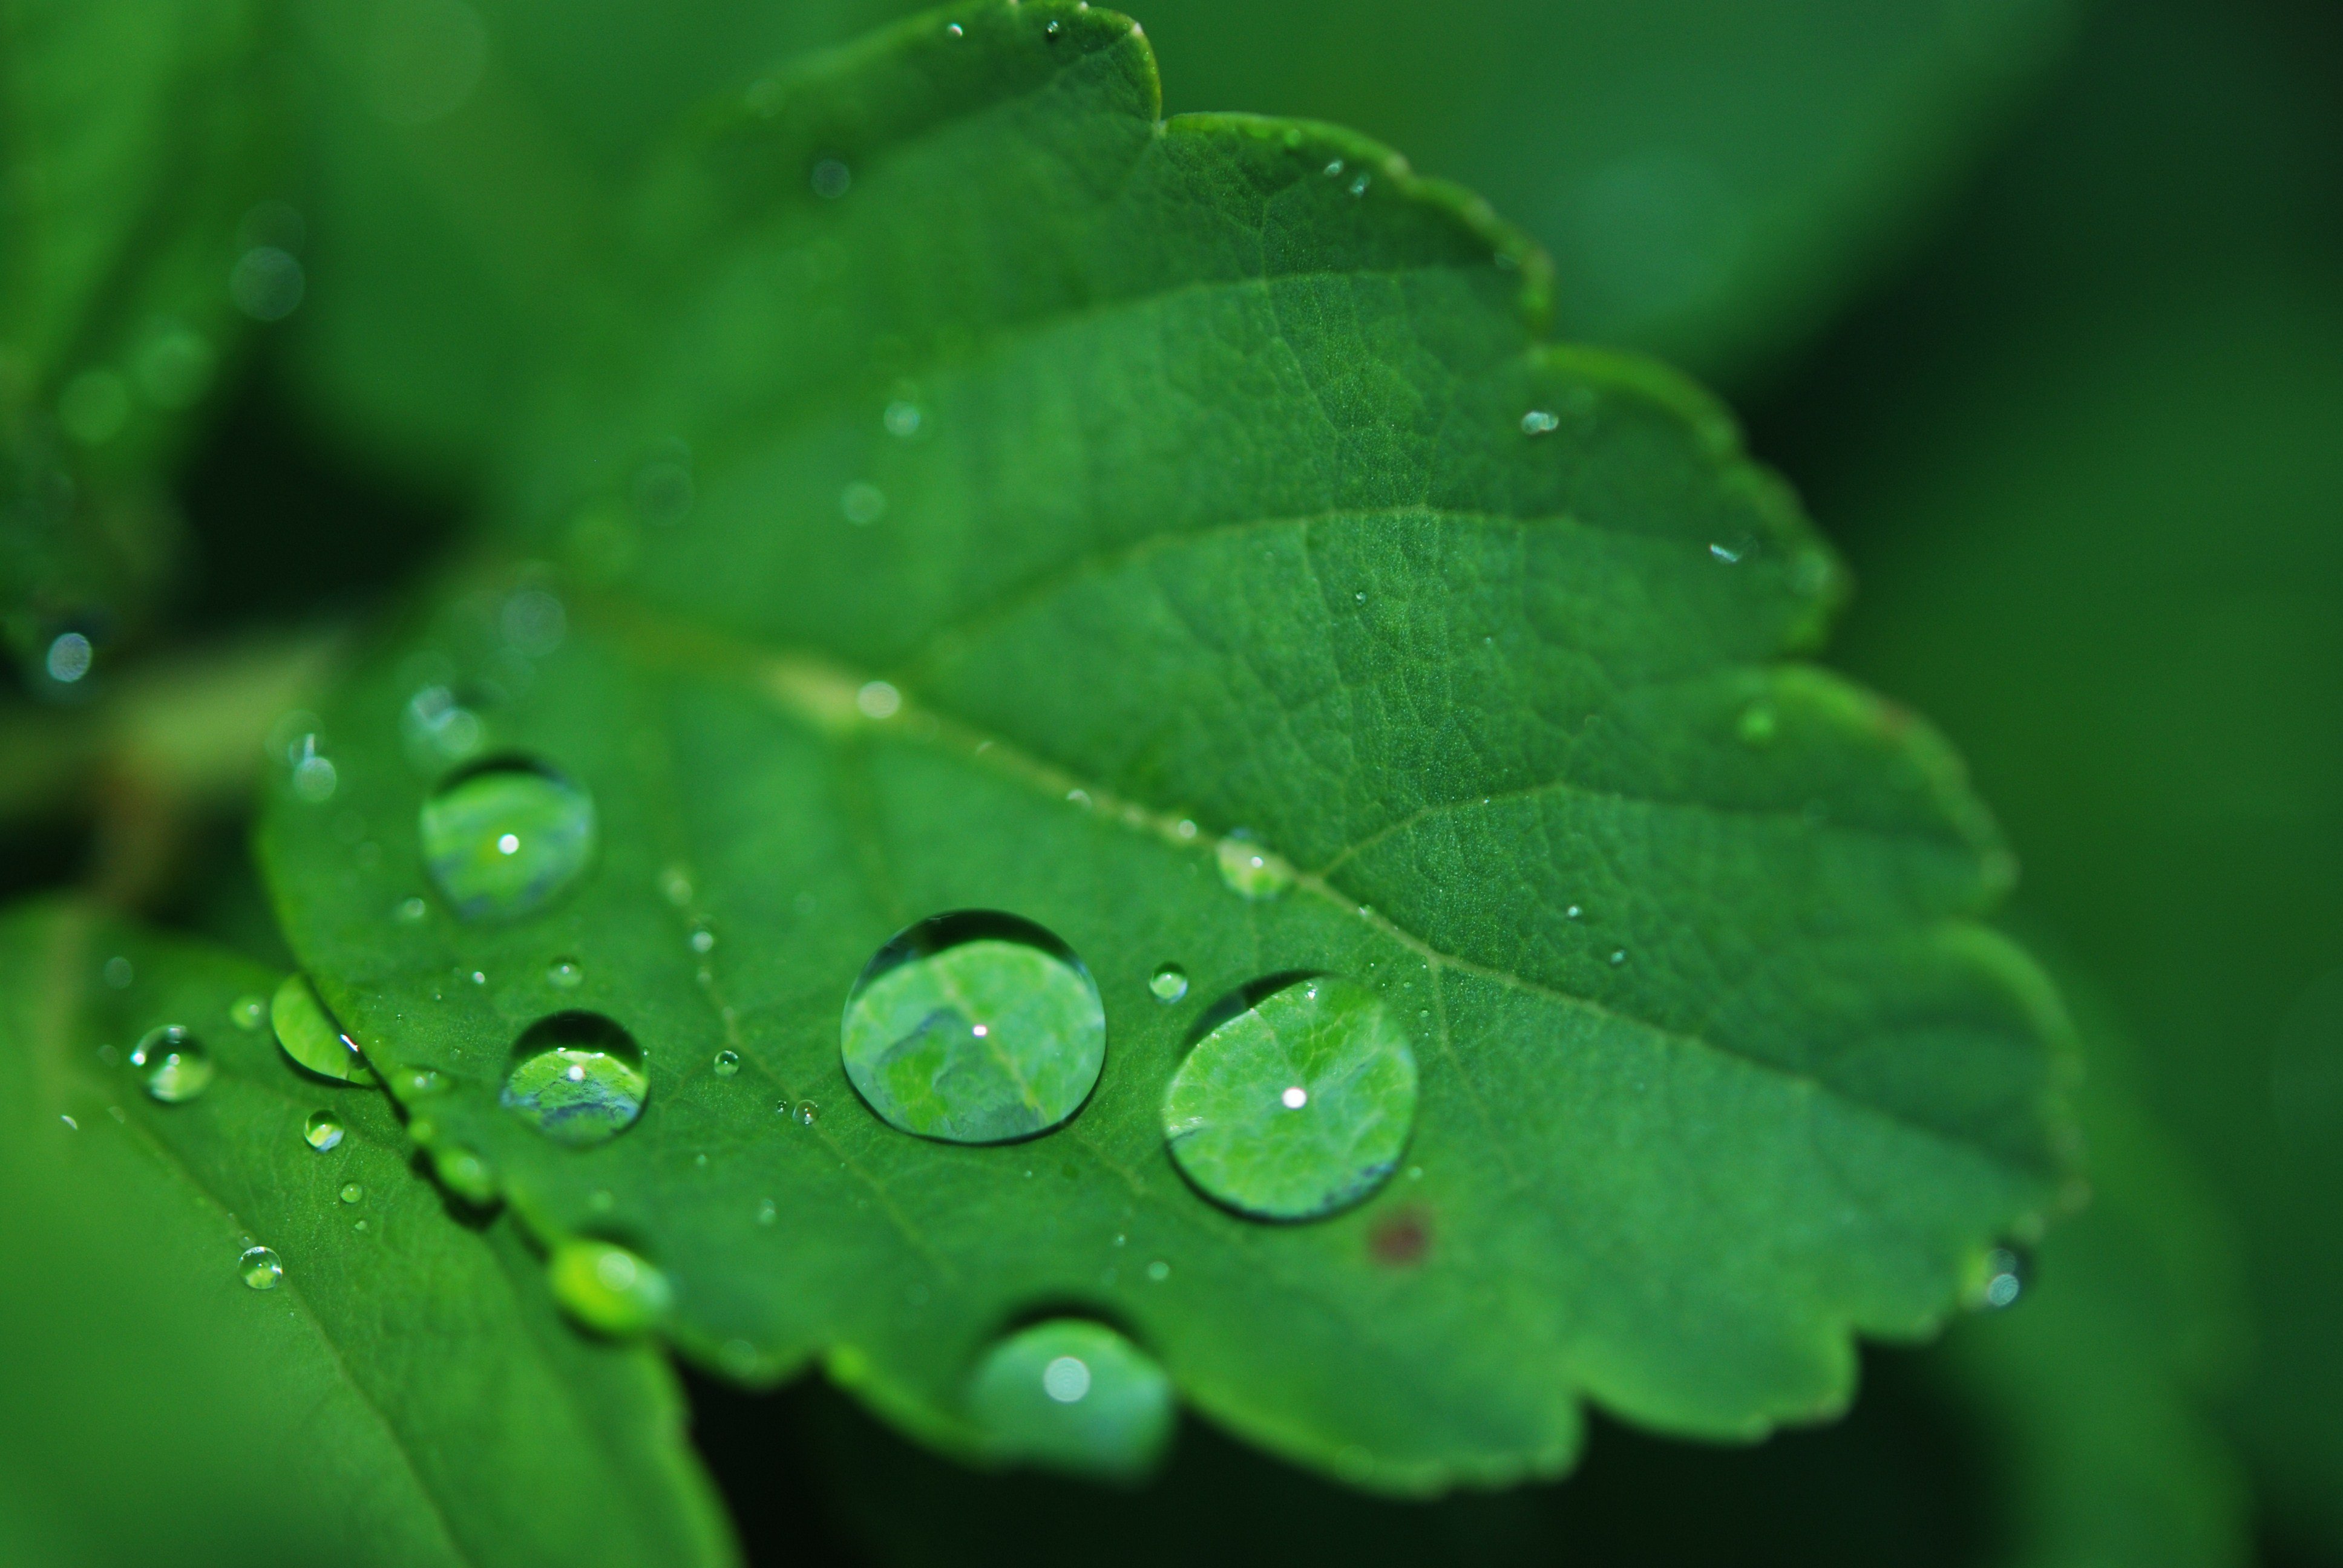
water, nature, drop, dew, plant, photography, leaf, flower, green, macro, botany, flora, close up, waterdrops, moisture, macro photography, annual plant, plant stem